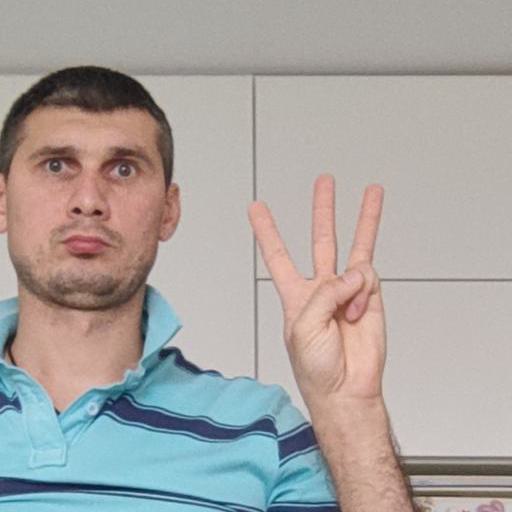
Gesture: three